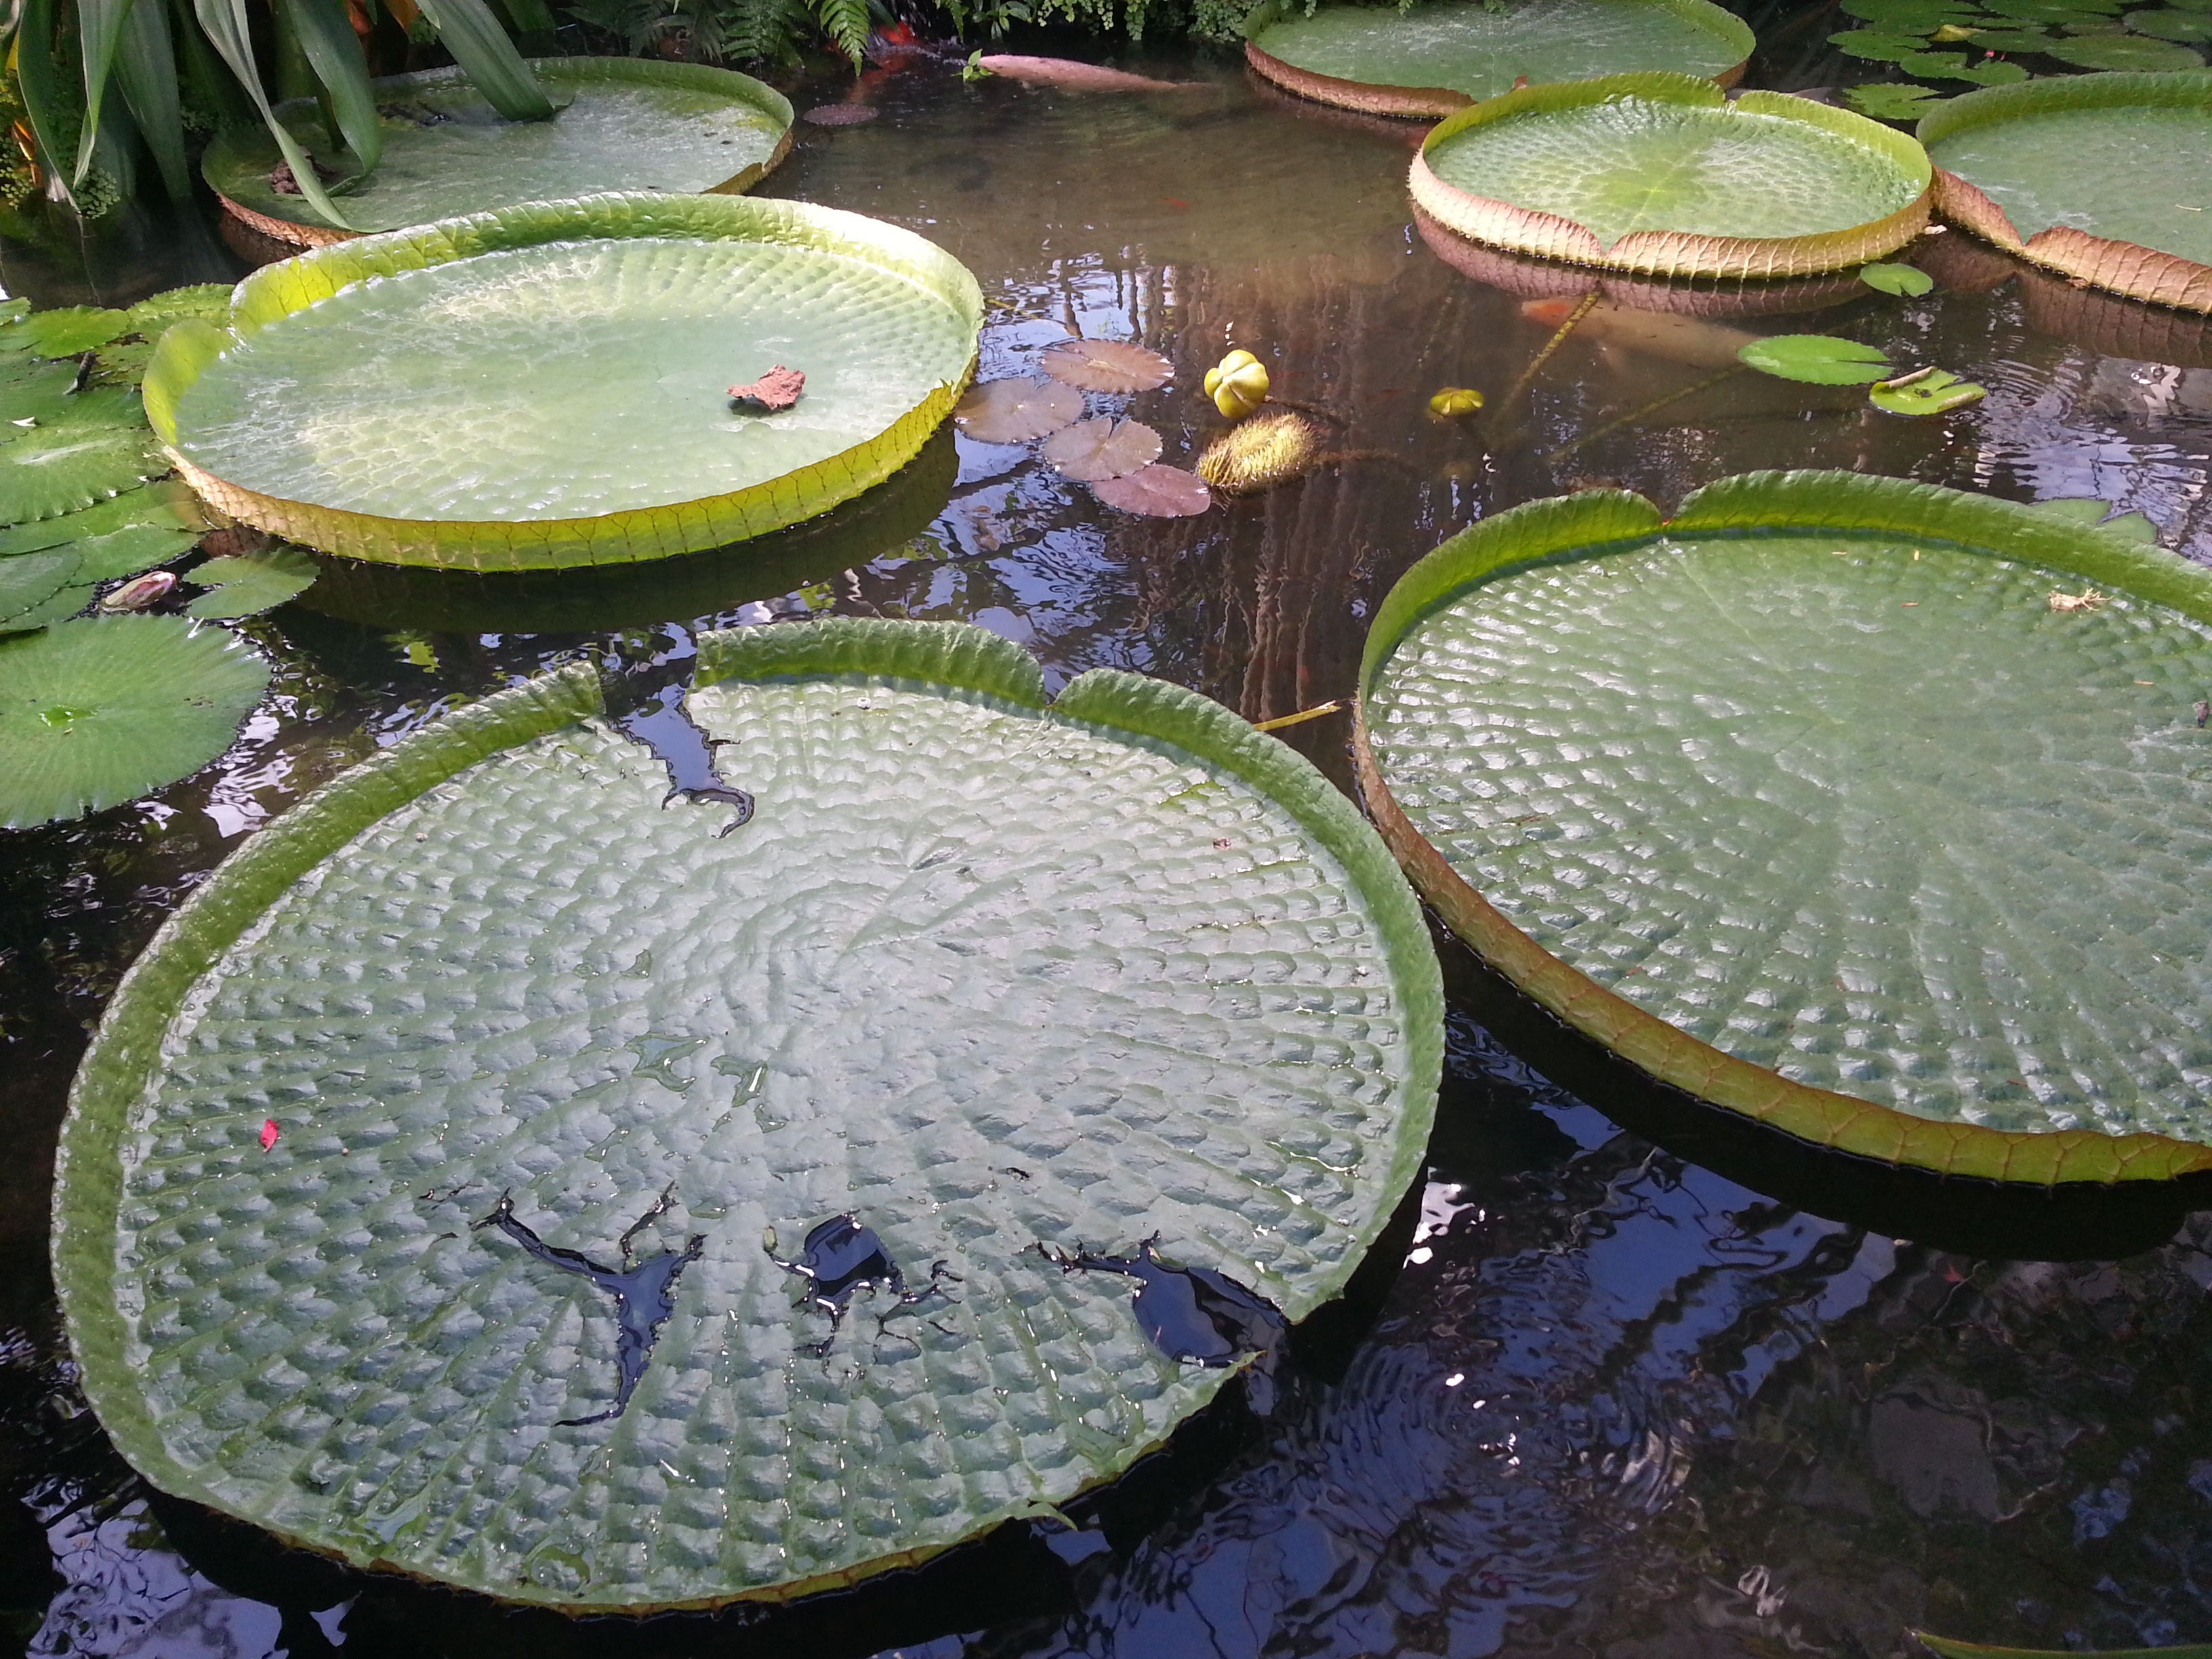
water, plant, leaf, flower, pond, green, tropical, biology, botany, garden, fish, flora, water lily, garden pond, pond plant, giant water lily, exceptional